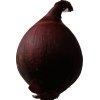
Label: red_onion